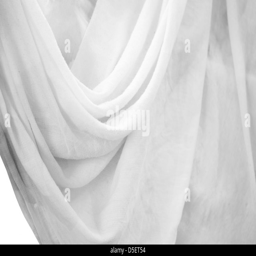
white curtains on a white background